Vehicle armour

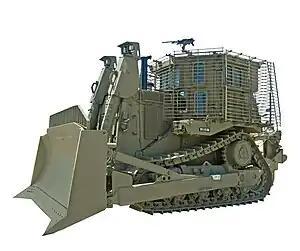
IDF Caterpillar D9 armoured bulldozer with slat armour (in addition to armour plates and bulletproof windows). The D9 armour deflected RPG rockets and even 9K11 Malyutka (AT-3 Sagger) ATGMs.

"Explosive reactive armour", initially developed by German researcher Manfred Held while working in Israel, uses layers of high explosive sandwiched between steel plates. When a shaped-charge warhead hits, the explosive detonates and pushes the steel plates into the warhead, disrupting the flow of the charge's liquid metal penetrator (usually copper at around 500 degrees Celsius; it can be made to flow like water by sufficient pressure). Traditional "light" ERA is less effective against kinetic penetrators. "Heavy" reactive armour, however, offers better protection. The only example currently in widespread service is Russian Kontakt-5. Explosive reactive armour poses a threat to friendly troops near the vehicle.